North Caledonian Cup

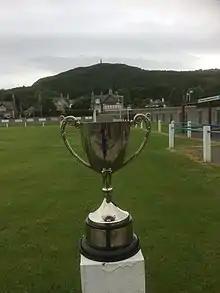
The new North Caledonian Cup, introduced after the original had been sent to Hampden Park for safekeeping.

The North Caledonian Cup, originally known as the North of Scotland Junior Cup and later the North of Scotland 2nd XI Cup is an annual association football cup for competition between football clubs across the Highlands & Islands of Scotland.